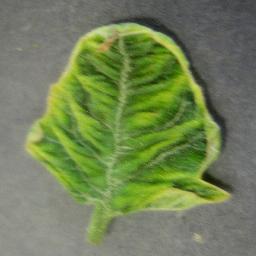
Label: Tomato___Tomato_Yellow_Leaf_Curl_Virus